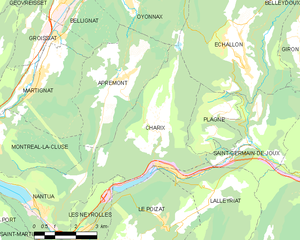
Carte des communes françaises: Charix